Ottawa Public Library

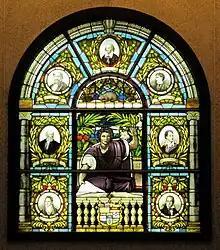
Stained glass at Ottawa Public Library features Charles Dickens, Archibald Lampman, Sir Walter Scott, Lord Byron, Alfred, Lord Tennyson, William Shakespeare and Thomas Moore

Prior to the twentieth century, Ottawa had a few reading rooms in hotel lobbies, and also some small fee-based libraries for working men such as the Bytown Mechanics' Institute, but no truly free place in which anyone could read. The city's active Local Council of Women took up the cause of a free library for all. The first definite step taken for founding a Free Public Library was that of the Ottawa women in the early part of 1895. To attain this end, the Committee obtained the co-operation of the "Evening Journal". The proprietor generously placed his paper at the disposal of the ladies for a "Woman's Issue." Mary McKay Scott was Managing Editor. The paper was issued April 13, 1895, and a profit of $500.00 realized. To secure municipal assistance, a by-law was submitted in January, 1896. The by-law was defeated. They announced, just before the election of 1896, that the mansion of George Perley, a local lumber baron, was donated in his will as a home for the library. However, the city voted down the motion to build a library, as well as another motion to build a firehall; the city just didn't have any money to spare for "luxuries".